The Raven (Star Trek: Voyager)

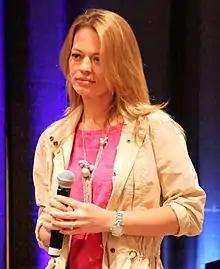
Jeri Ryan, appearing at the Creation "Star Trek" convention in 2010; she said "The Raven" was one of her favorite episodes of the series

Actress Jeri Ryan, who plays Seven of Nine, said that "The Raven" was one of her favorite episodes along with "", "", "", and the two-part "".